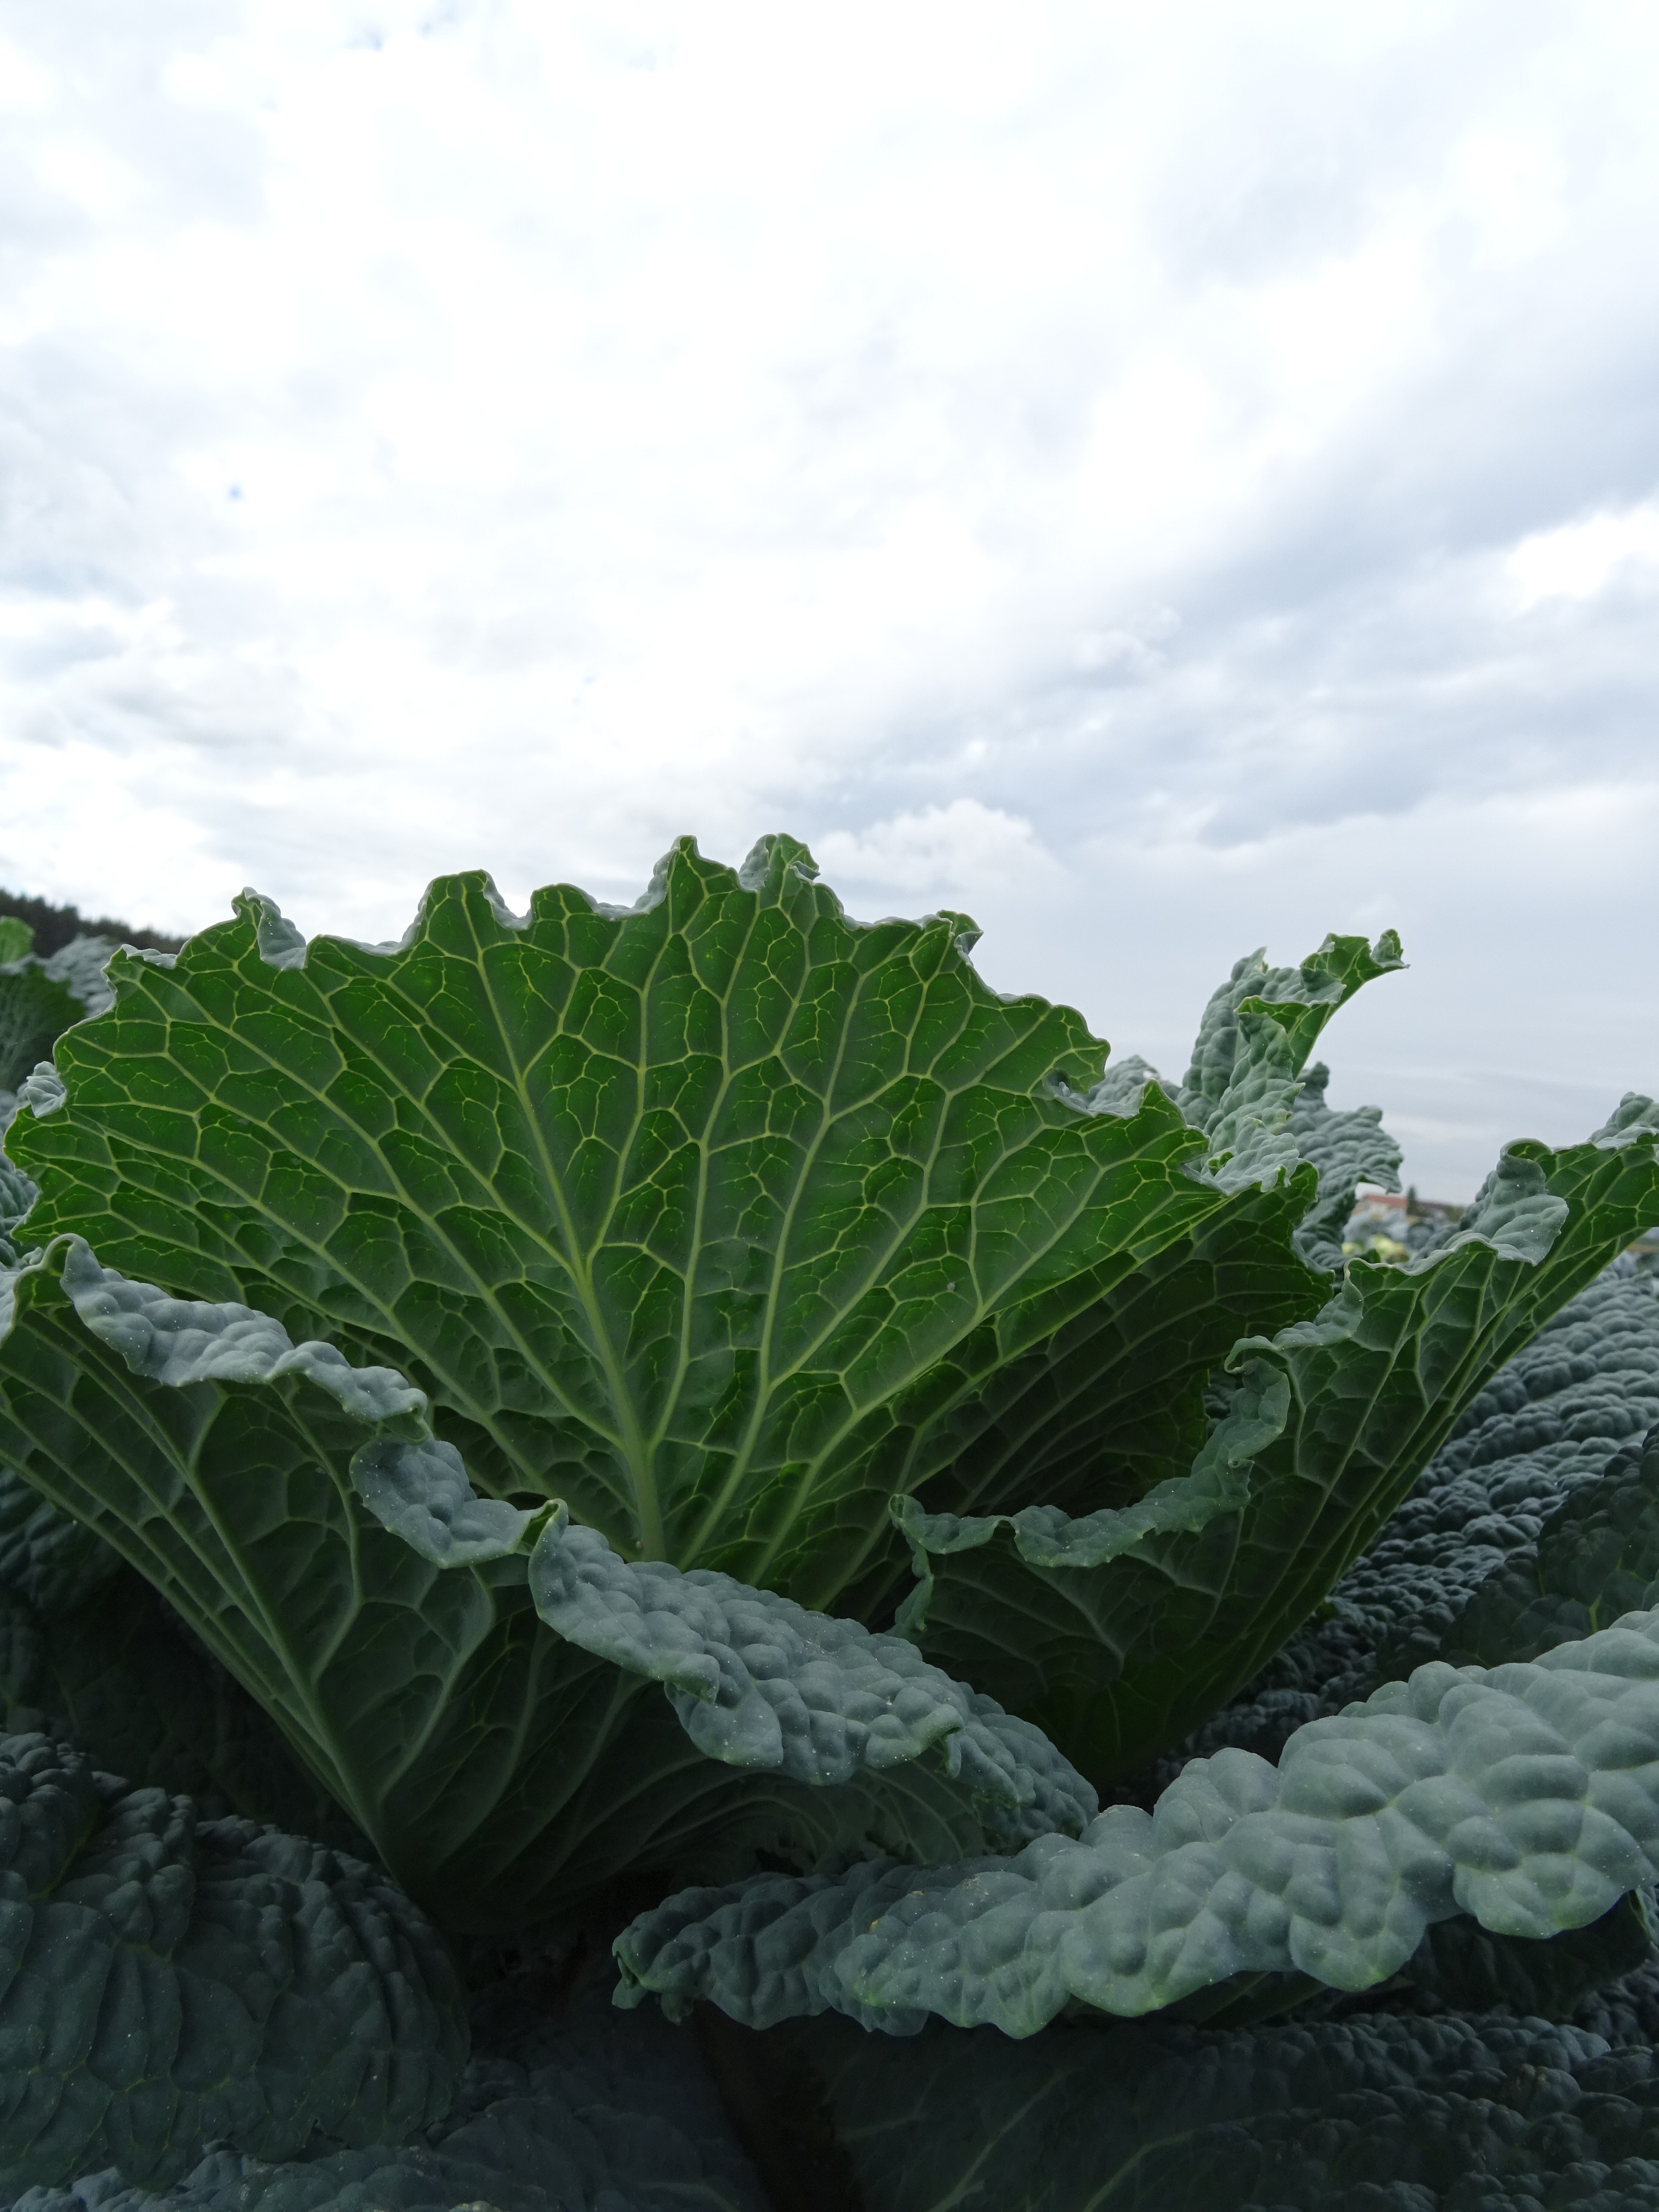
plant, field, leaf, flower, rural, food, green, herb, produce, vegetable, soil, eat, leaves, vegetables, cabbage, frisch, brassica, kohl, vegetable growing, head cabbage, white cabbage, mustard plant, leaf vegetable